Carly Rae Jepsen

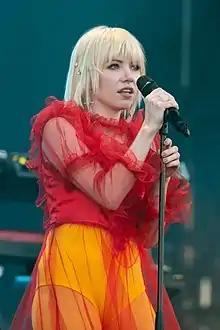
Jepsen in 2019

Carly Rae Jepsen (born November 21, 1985) is a Canadian singer and songwriter. After studying musical theatre for most of her school life and while in university, Jepsen garnered mainstream attention after placing third on the fifth season of "Canadian Idol" in 2007. In 2008, Jepsen released her folk-influenced debut studio album "Tug of War" in Canada before it was internationally released in 2011.